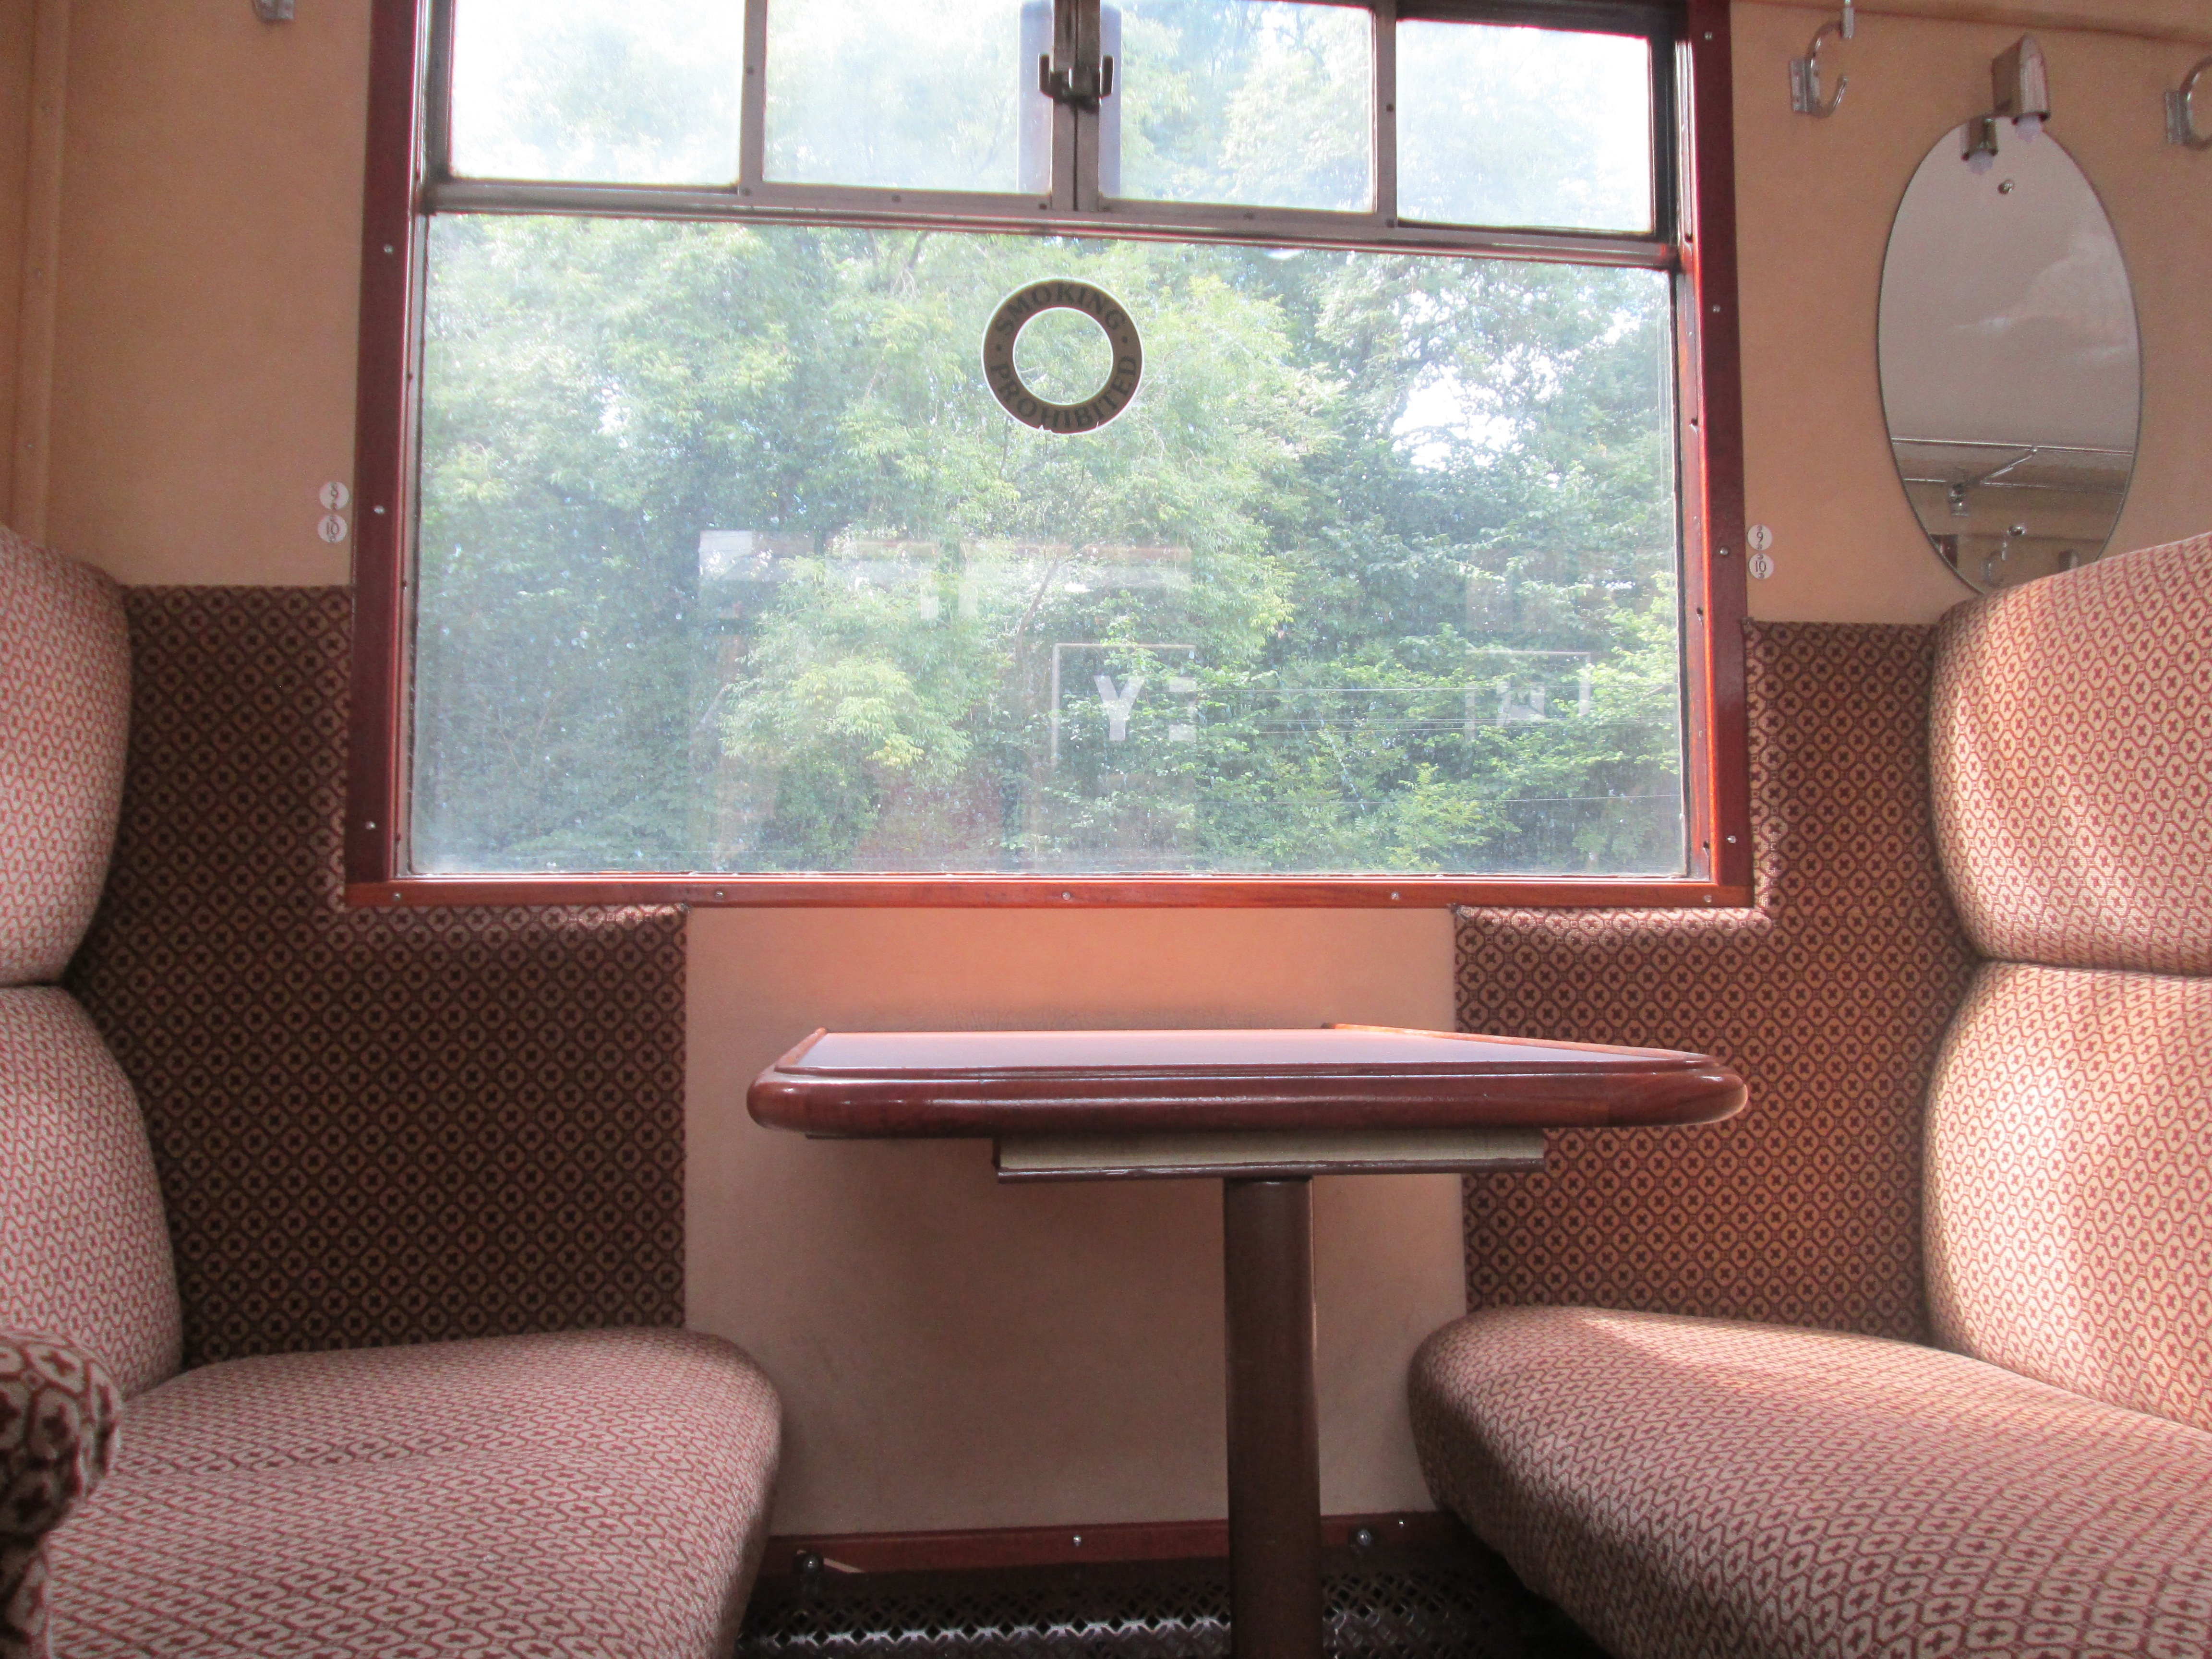
table, seat, window, rail, home, train, transportation, vehicle, property, living room, furniture, room, interior design, locomotive, seats, suite, passenger, window covering